Ludovico II Gonzaga

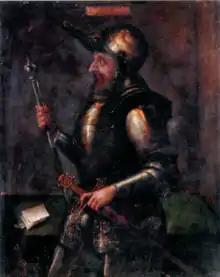
Ludovico II Gonzaga.

Ludovico II Gonzaga (1334 – 4 October 1382) was an Italian politician who was capitano del popolo of Mantua. He was a member of the House of Gonzaga.